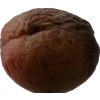
Label: peach